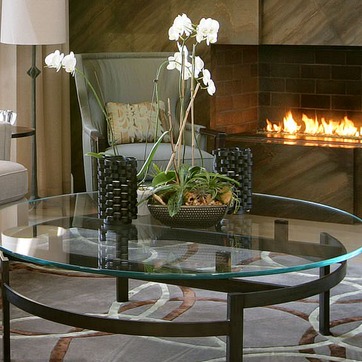
Material: foliage